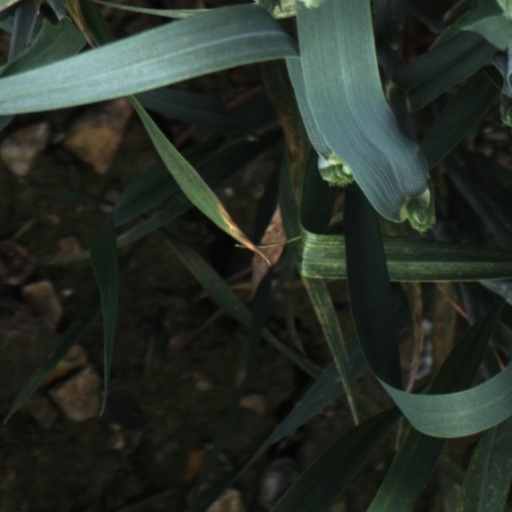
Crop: wheat